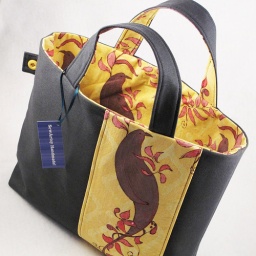
Gray tote featuring a lovely plum song bird on sweet yellow background, surrounded by pink foliage